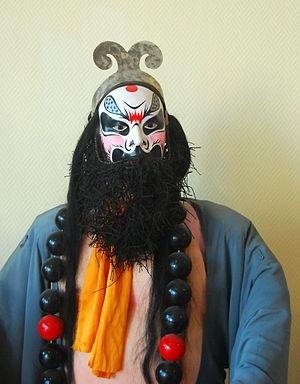
Sha Wujing est un des trois adjoints de Xuanzang dans le roman classique chinois La Pérégrination vers l'Ouest. Il est, en Chine, le plus communément appelé Shā sēng.